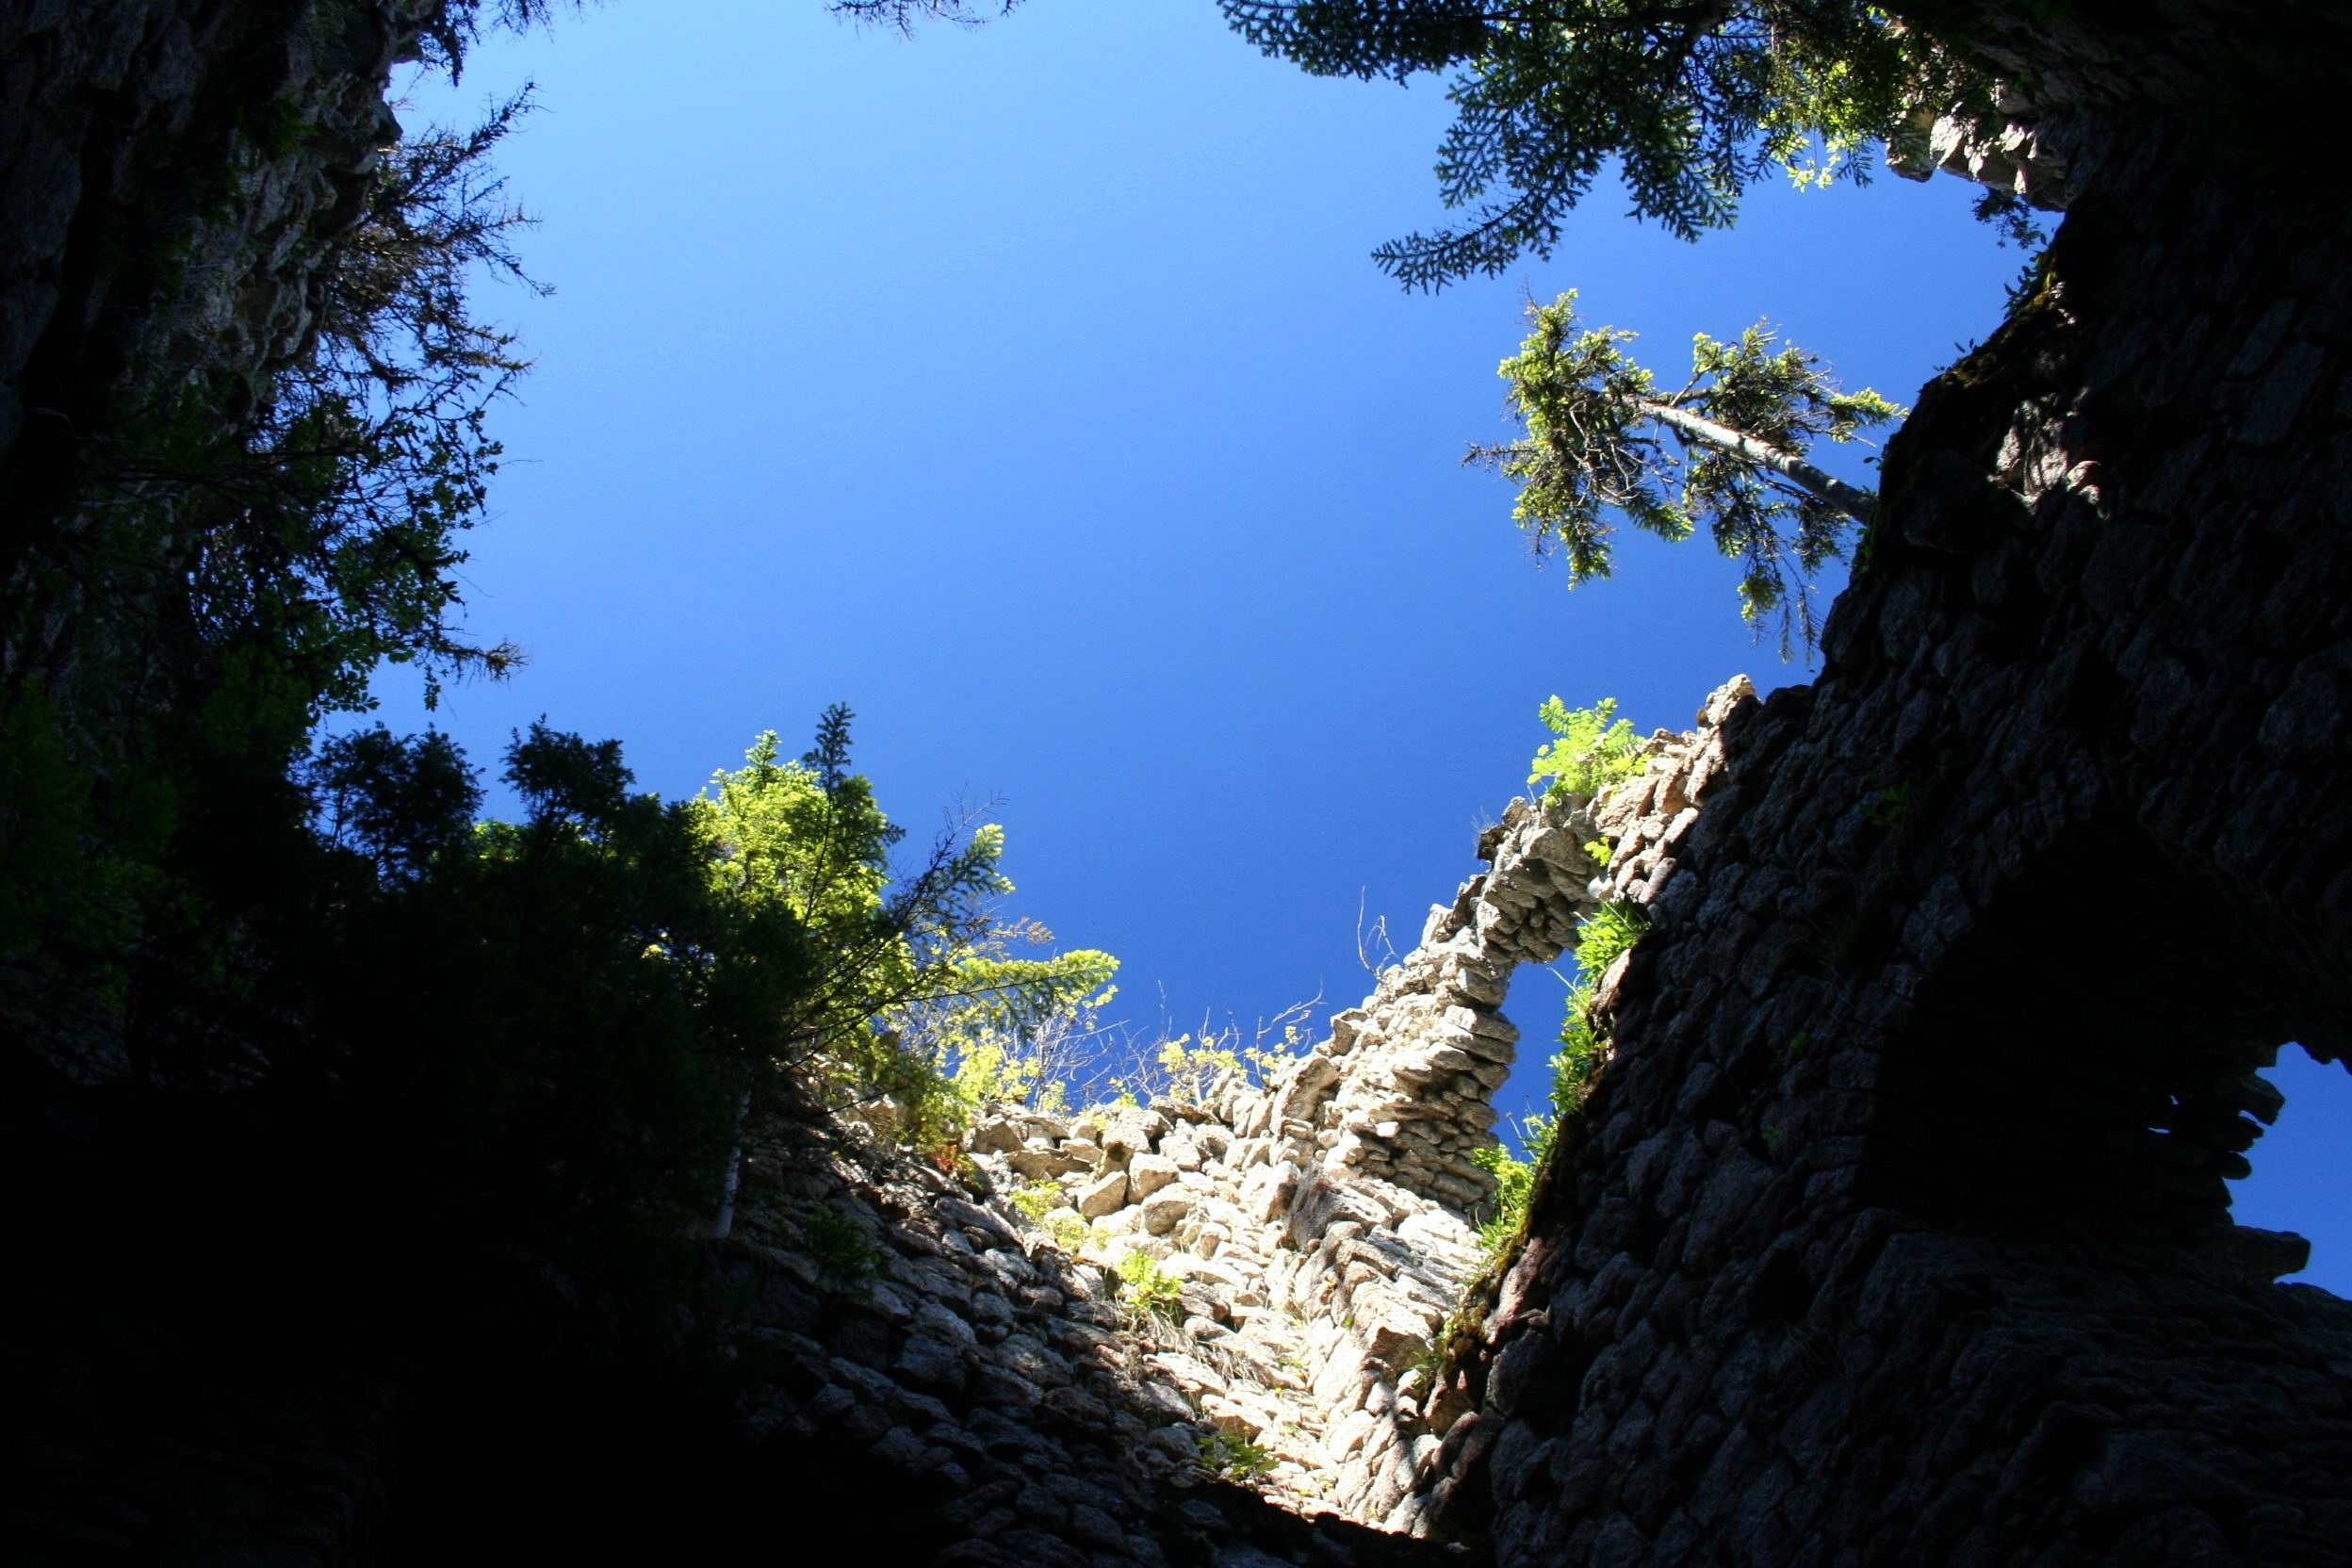
tree, nature, forest, rock, mountain, sky, sunlight, adventure, mountain range, cliff, mystery, reflection, jungle, castle, terrain, ruins, landform, geographical feature, woody plant